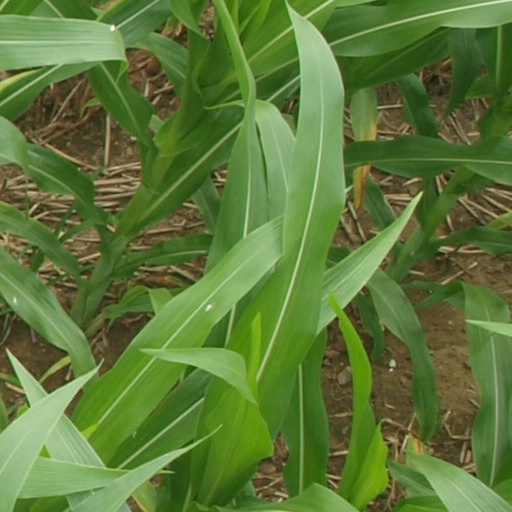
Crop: maize; corn